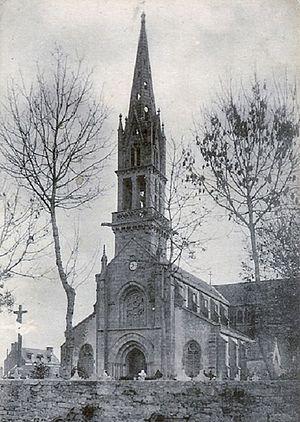
L'église paroissiale Saint-Alour de Plobannalec en 1910
Plobannalec-Lesconil [plobanalɛk lɛskonil] est une commune du département du Finistère, dans la région Bretagne, en France. Située tout au sud de l'entité de tradition du Pays Bigouden, la commune est constituée de deux agglomérations :